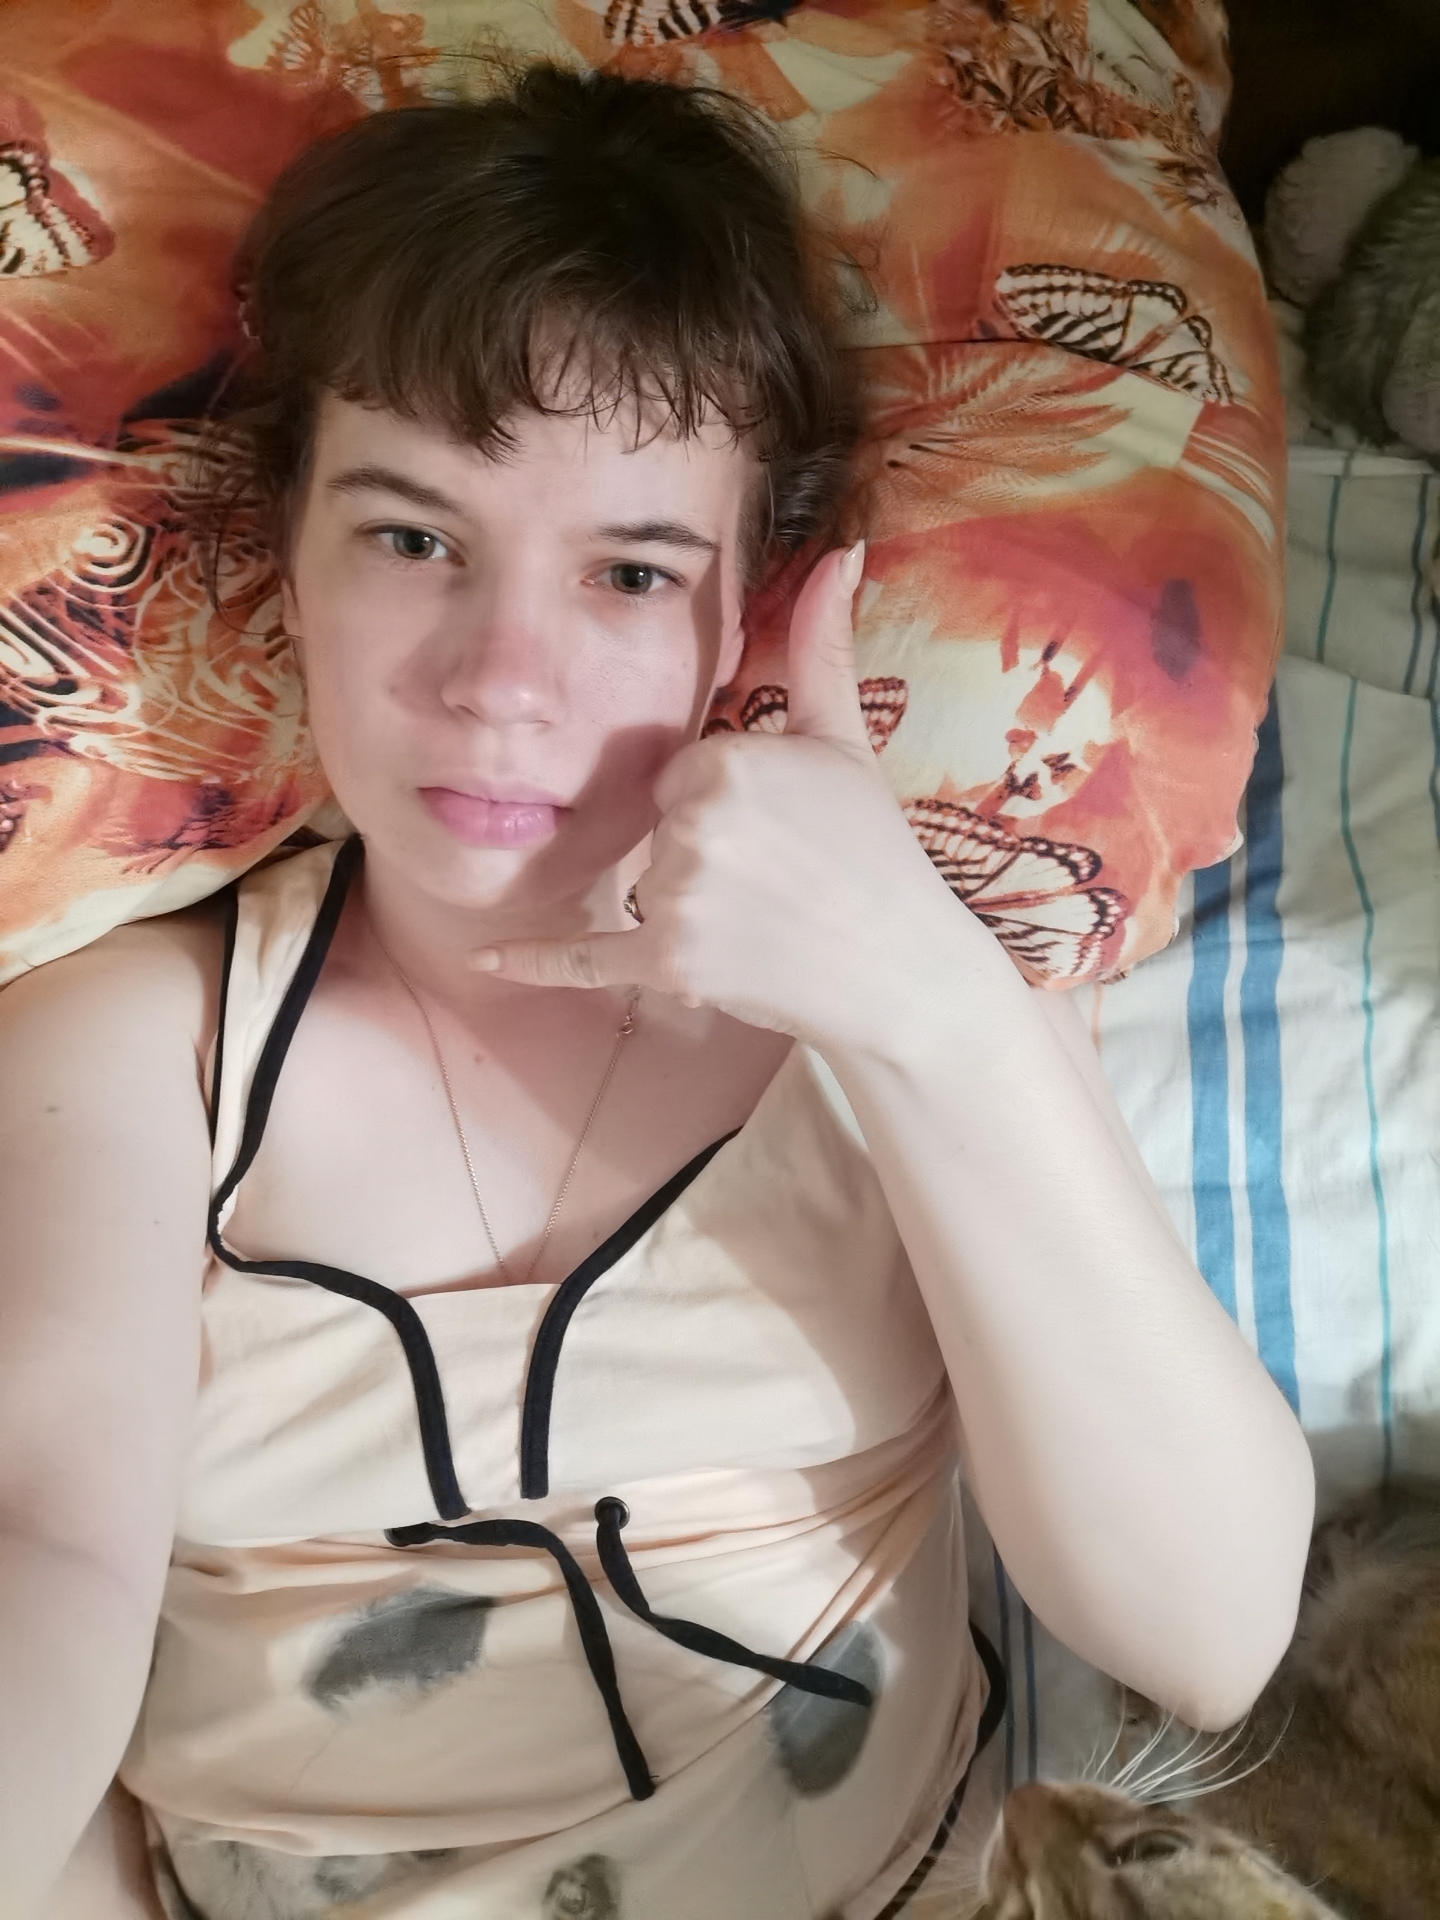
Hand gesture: call